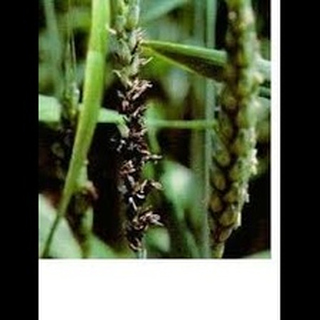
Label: wheat_smut